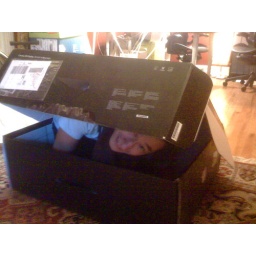
Shawn in the Apple monitor box